The Willow Tree (2005 film)

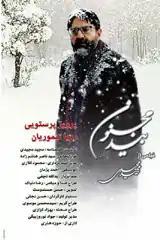
Film poster

The Willow Tree (translit. Bid-e Majnoon) is a 2005 Iranian film directed by Majid Majidi. It tells the story of Youssef, a man blinded in a fireworks accident, when eight years old. After an operation he regains his vision, changing his life in unexpected ways. It was filmed from 10 February 2004 – 10 August 2004 in both Tehran and Paris.